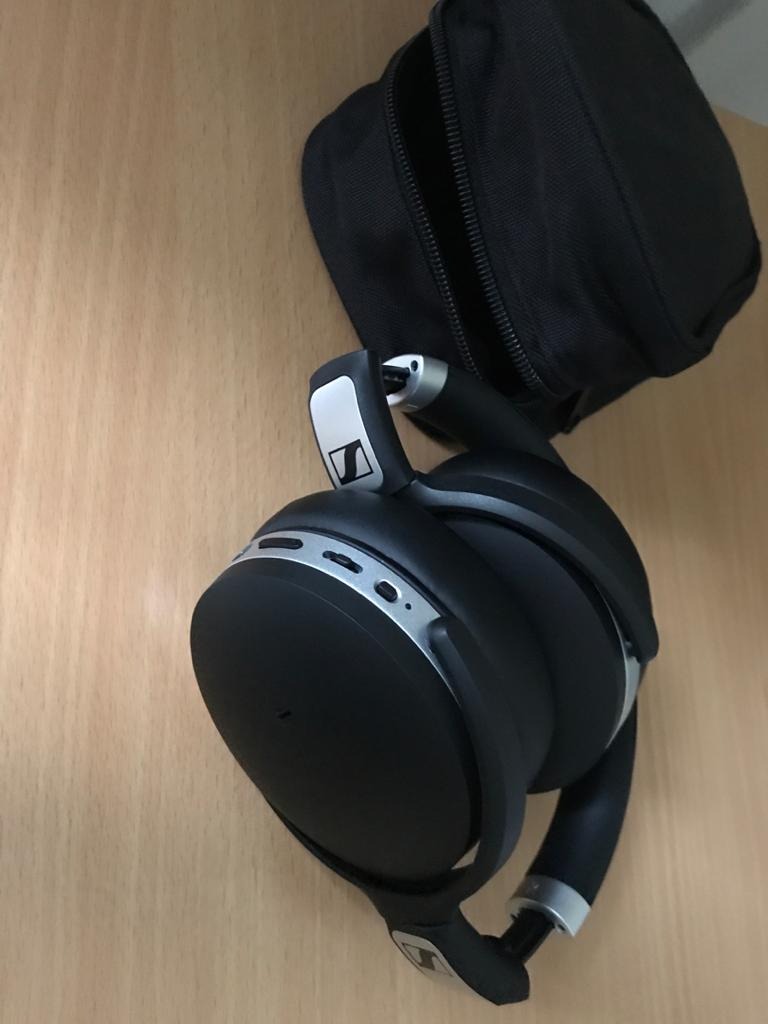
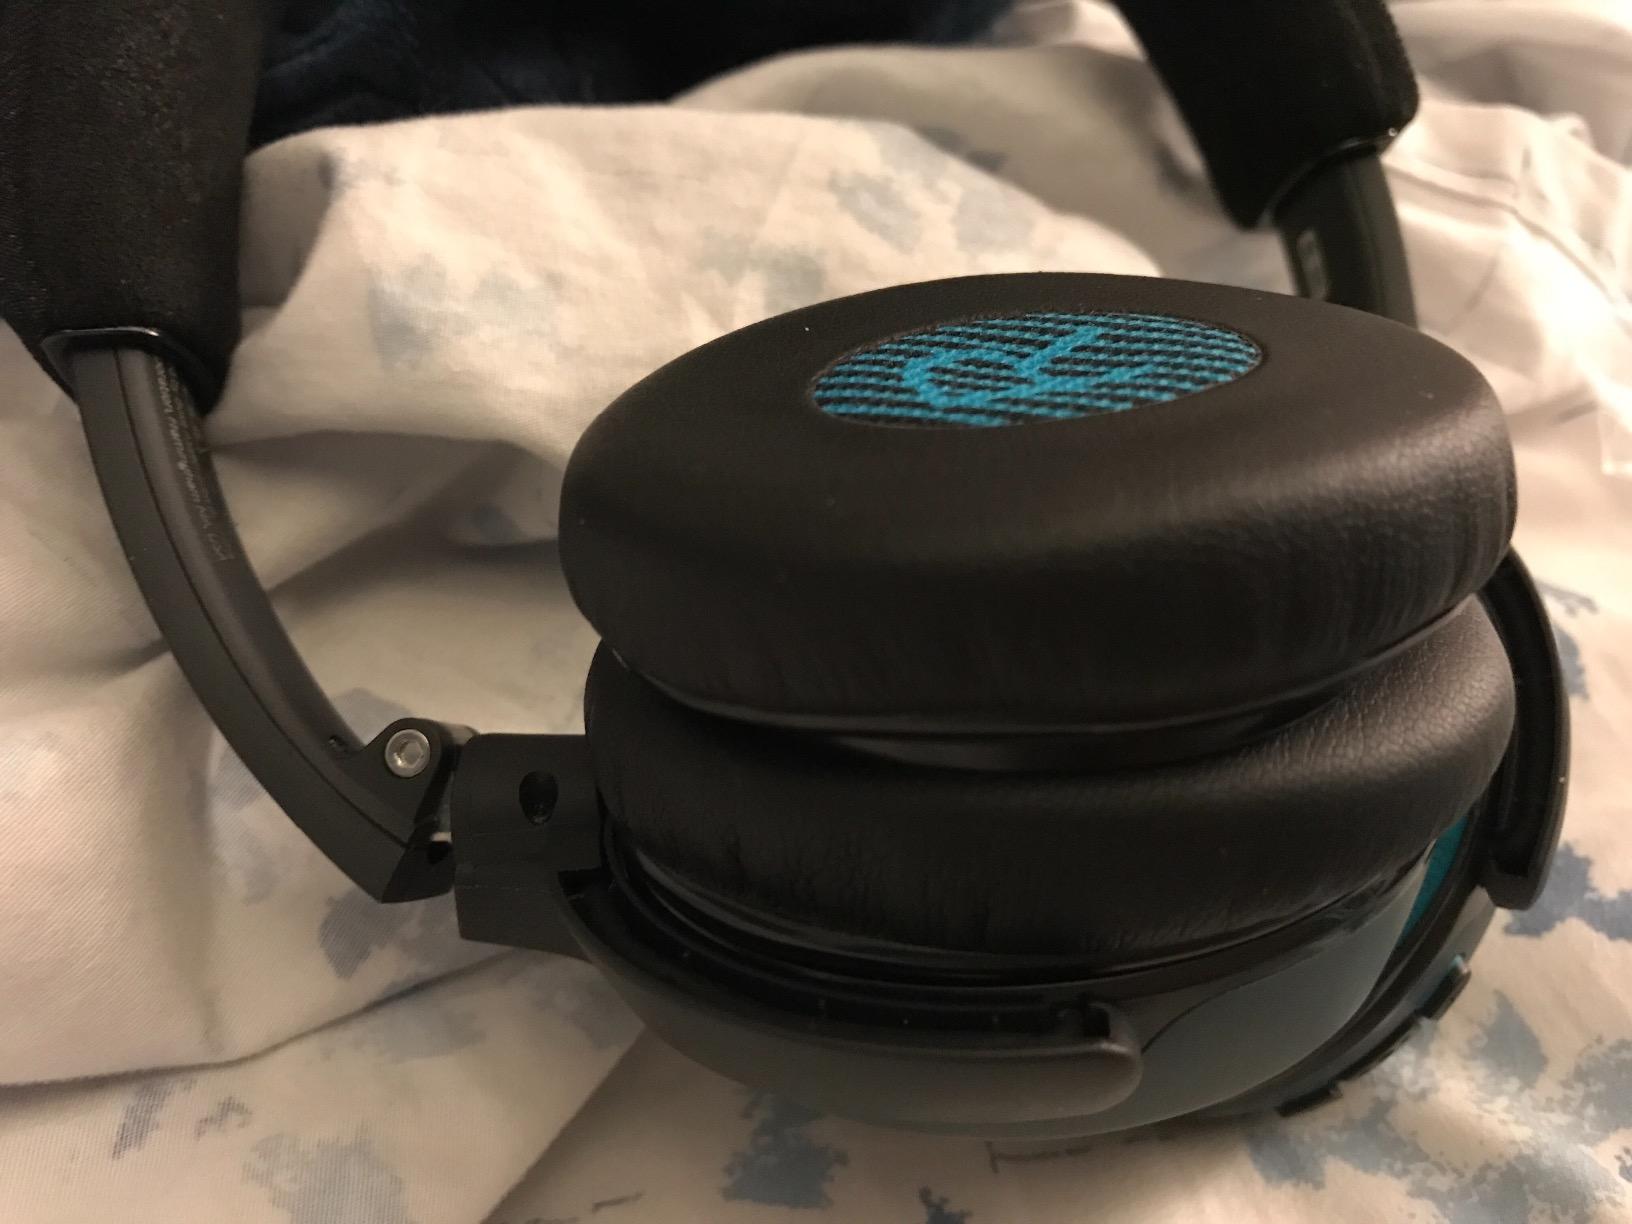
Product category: headphones
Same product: no